Wortley, Leeds

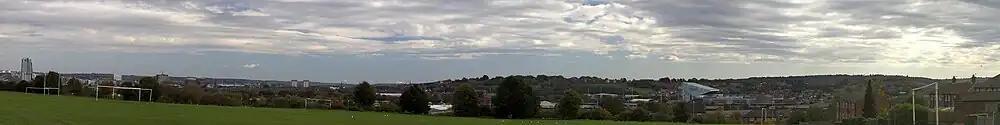
Views from Wortley Recreation Ground including Bridgewater Place, Beeston and Elland Road

Often also referred to as New Worley Recreation Ground, it includes a children's playground, a skateboard park, three bowling greens and a number of pitches are marked out for football and rugby. The bowling greens and club building were a major filming location for the four-part Yorkshire Television comedy drama the Beiderbecke Connection, broadcast in 1988. Other brief scenes were filmed in the locality, including on Colmore Grove and Highfield Avenue.